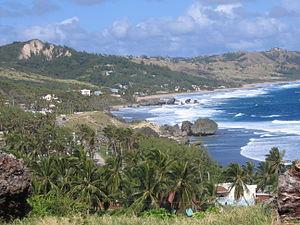
Bathsheba est le village de pêche principal dans la paroisse de Saint Joseph sur la côte sud-est de la Barbade. C'est la 4ᵉ plus grande ville des Barbade avec ses 1 521 habitants.